Humac, Hvar

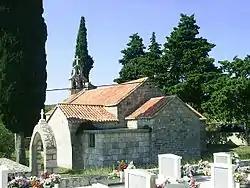
Church of St. Franje in Humac

Humac is an uninhabited hamlet on the island of Hvar, Croatia. It is connected by the D116 highway. Located above sea level, from Jelsa.